Miami Heat draft history

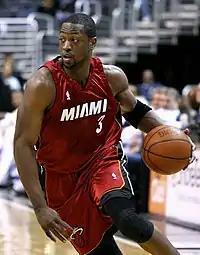
Dwyane Wade won the NBA Finals MVP en route to helping the Heat win its first NBA Championship.

The Miami Heat are an American professional basketball team based in Miami, Florida. They play in the Southeast Division of the Eastern Conference of the National Basketball Association (NBA).